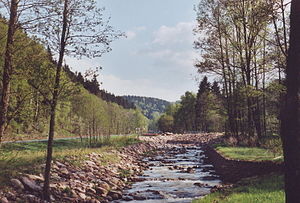
Erzgebirge
Rote Wasser ved Hartmannmühle i Erzgebirge
Erzgebirge er bjergområdet som danner grænse mellem Sachsen i Tyskland og Böhmen i Tjekkiet. De højeste toppe i Erzgebirge er Fichtelberg og Klínovec. Det tyske navn har Erzgebirge fået fra Erz fordi bjerggrunden er rig på forskellige metalholdige mineraler som helt siden middelalderen har gjort området til et kerneområde for bjergværksdrift i Europa.